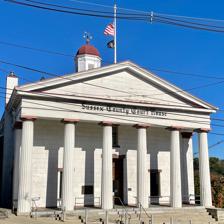
Building: Sussex County Courthouse (New Jersey)
Country: United States of America
Year built: 1761
United States historic place Sussex County Courthouse U.S. National Register of Historic Places New Jersey Register of Historic Places Show map of Sussex County, New Jersey Show map of New Jersey Show map of the United States Location High and Spring Streets, Newton, New Jersey Coordinates 41°3′32″N 74°45′14″W / 41.05889°N 74.75389°W / 41.05889; -74.75389 Area 0.8 acres (0.32 ha) Built 1765 ; 260 years ago ( 1765 ) 1847 ; 178 years ago ( 1847 ) (rebuilt) Architect Fowler & Andrews; Amos A. Harrison Architectural style Greek Revival NRHP reference No. 79001523 NJRHP No. 2618 Significant dates Added to NRHP July 23, 1979 Designated NJRHP May 9, 1979 Sussex County Courthouse is located at the corner of High and Spring Streets in Newton , the county seat of Sussex County, New Jersey in the United States. It is part 10th vicinage of the New Jersey Superior Court . It was originally built in 1765 and rebuilt in 1847. It is one of the courthouses dating from the 18th century and among the oldest courthouses in the United States still in active use. It was added to the National Register of Historic Places on July 23, 1979 for its significance in architecture, using Greek Revival temple style . History The courthouse was the site of a daring raid during the American Revolution by one of the Loyalists' best operatives, Lieutenant James Moody . In 1780, Moody led several men to free eight Loyalist prisoners held in the Sussex County Courthouse.  Moody freed the men and fled with them.  Despite a pursuit lasting several days, Revolutionary forces failed to capture them.  The court was gutted by fire in 1847 and rebuilt within the original fieldstone walls. Sussex County Judicial Complex The old courthouse continues to handle judicial proceedings in conjunction with a newer Sussex County Judicial Center built in 1992. See also County courthouses in New Jersey Richard J. Hughes Justice Complex National Register of Historic Places listings in Sussex County, New Jersey List of the oldest courthouses in the United States References